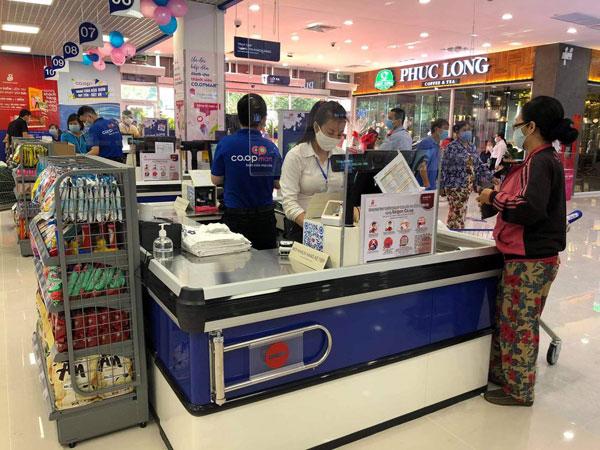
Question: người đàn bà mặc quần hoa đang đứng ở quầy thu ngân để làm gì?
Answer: chờ thanh toán